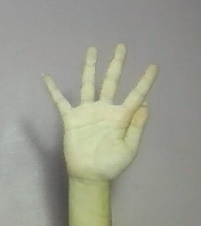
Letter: sheen